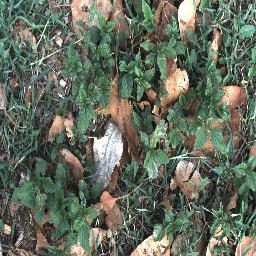
Label: negative